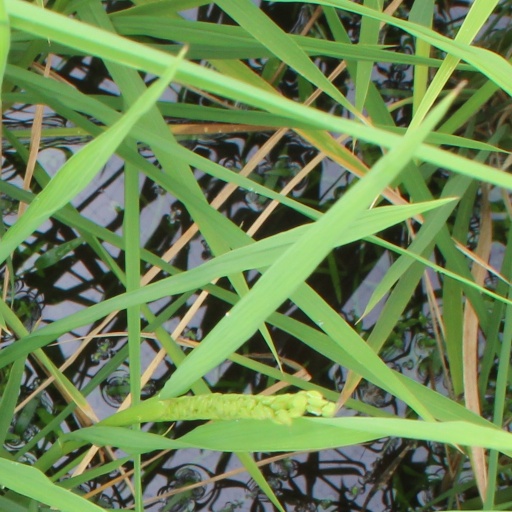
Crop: rice